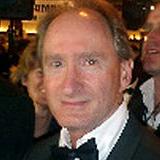
Age: 51